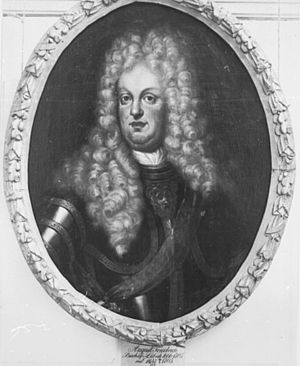
August Frederik af Slesvig-Holsten-Gottorp
August Frederik af Slesvig-Holsten-Gottorp var et medlem af fyrstehuset Slesvig-Holsten-Gottorp, der var fyrstbiskop af Lübeck fra 1666 til 1705. Han var en yngre søn af Hertug Frederik 3. af Slesvig-Holsten-Gottorp i hans ægteskab med Marie Elisabeth af Sachsen.